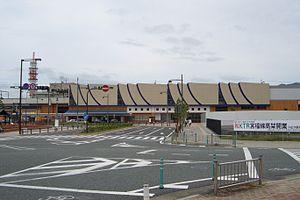
La gare de Fukuchiyama est une gare ferroviaire localisée dans la ville de Fukuchiyama, dans la préfecture de Kyōto au Japon. La gare est exploitée par la compagnie JR West, sur la ligne de Fukuchiyama et sur la ligne de Sanin, alors que la compagnie Kyoto Tango Railway opère sur la ligne Miyafuku.